Eastern Christian monasticism

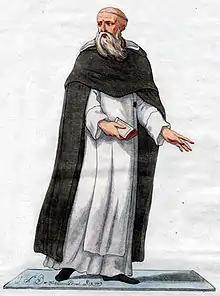
1779 illustration of a Catholic Armenian monk of the Order of St Gregory the Illuminator, united with and wearing the habit of the Dominican Order.

Especially in the region of the Amanos Mountains, also called the "Black Mountain", many monasteries by Armenian, Jacobite, Georgian, Melkite and in the 12th century Latin Christian communities flourished for several centuries. Close to Antioch was also the so-called Wondrous Mountain which hosted the Monastery of Saint Simeon Stylites the Younger.